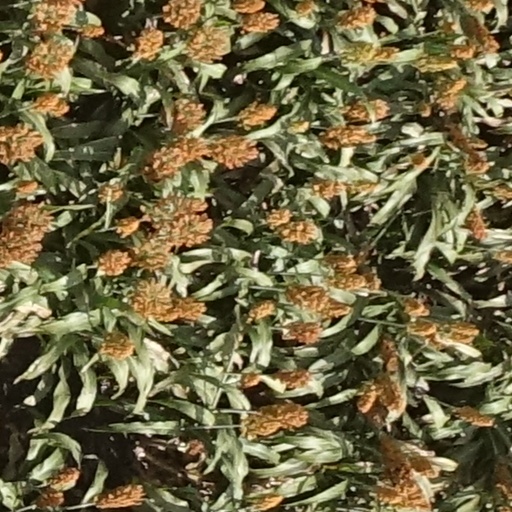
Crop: sorghum